Tsudanuma Station

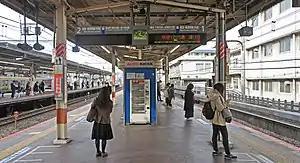
Platform 1・2 (Rapid Line) of JR Sobu-Main-Line Tsudanuma Station

is a junction passenger railway station located in the city of Narashino, Chiba, Japan, operated by the East Japan Railway Company (JR East).